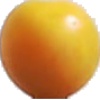
Label: cherry_wax_yellow